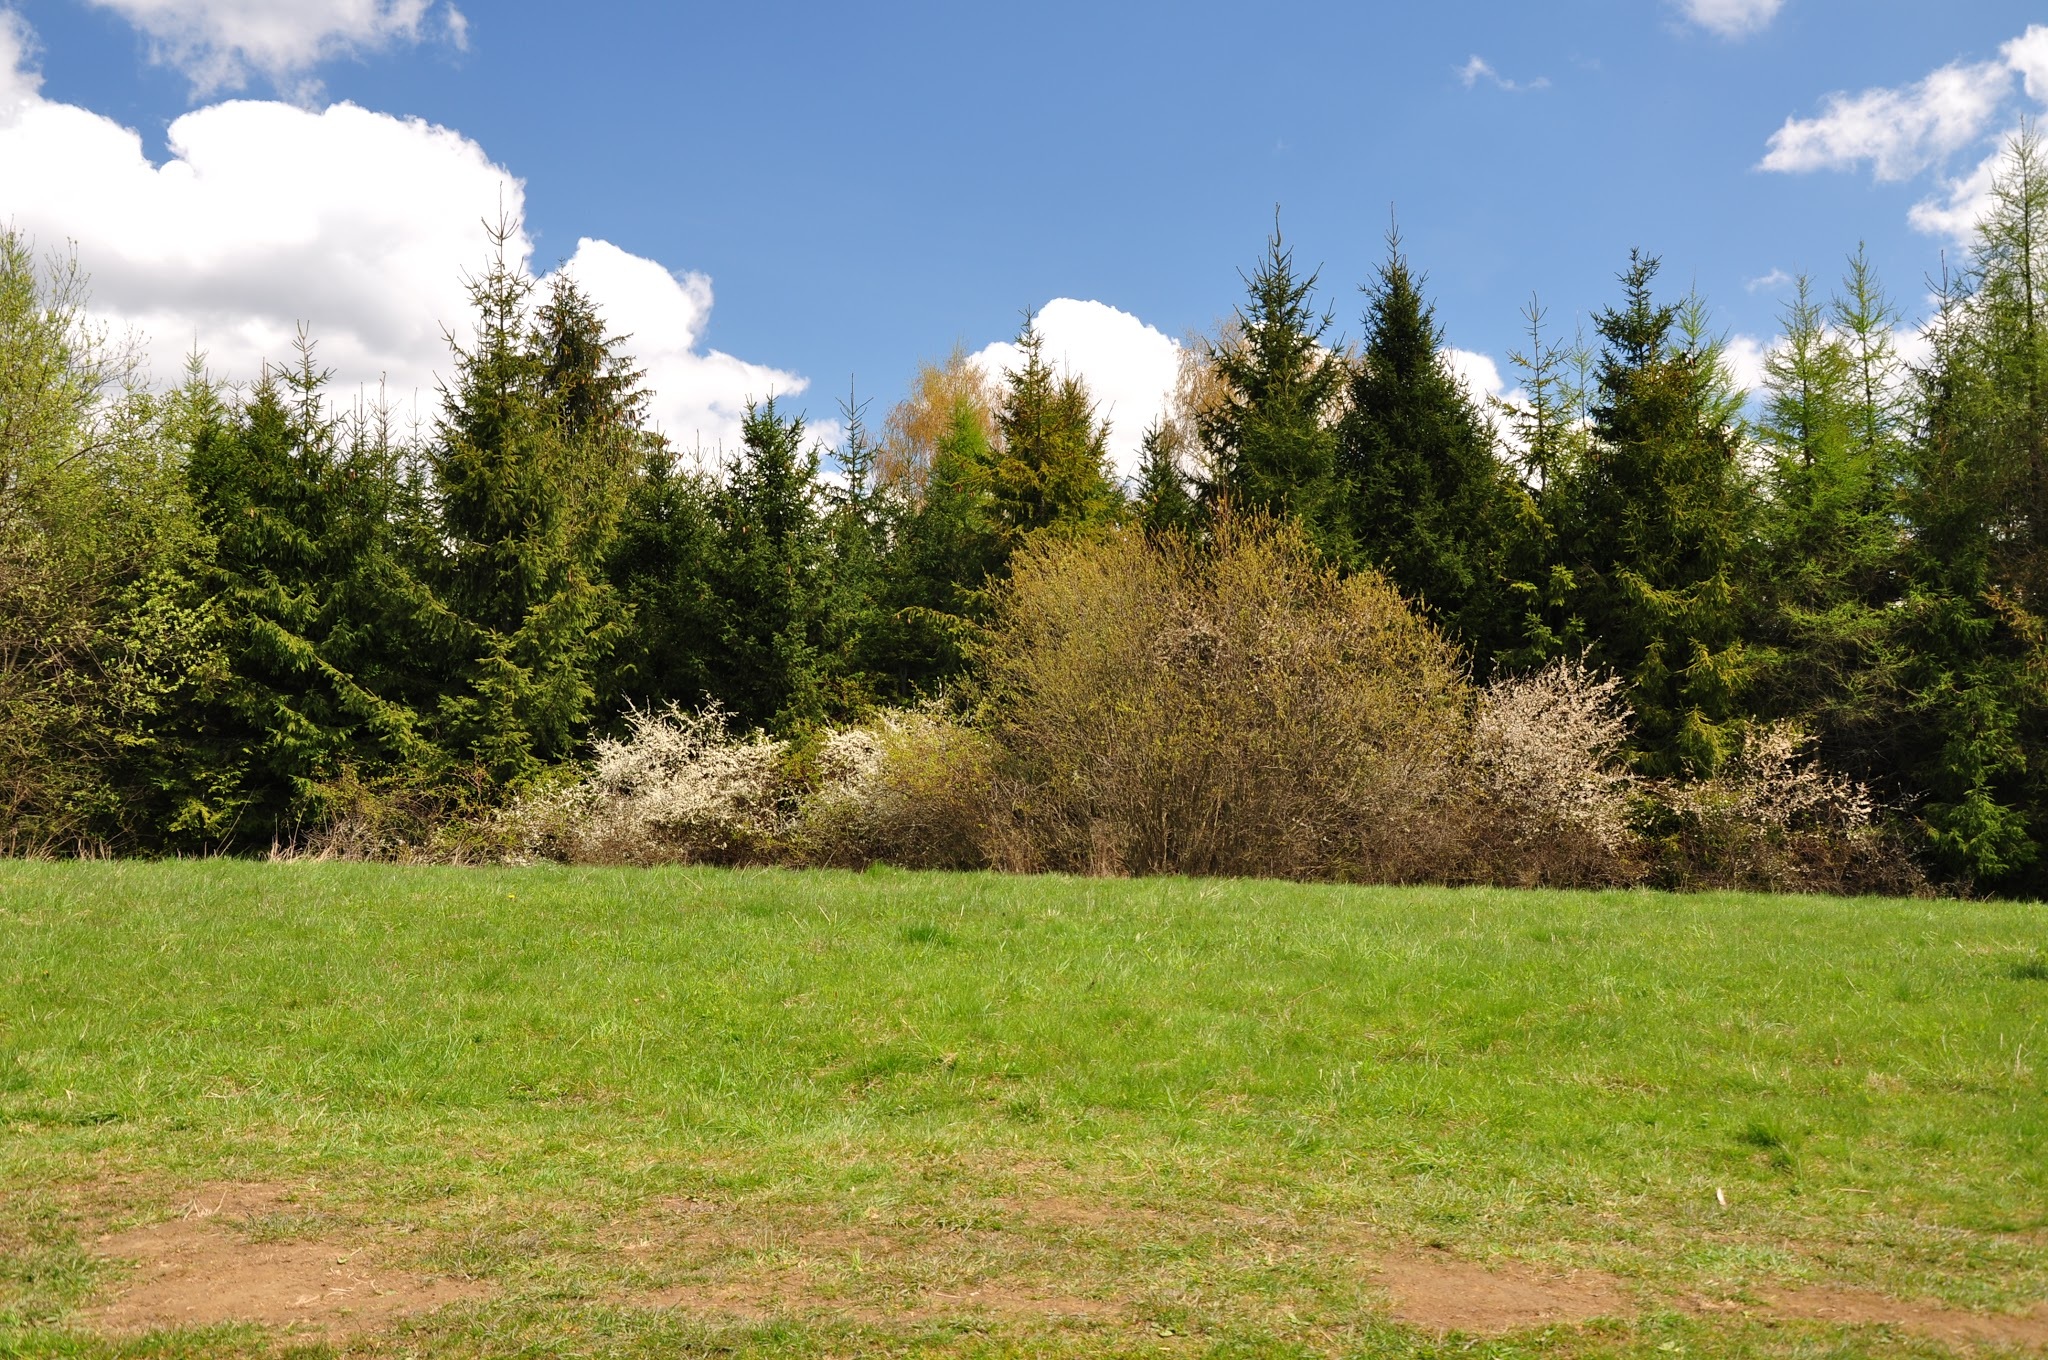
tree, nature, forest, grass, wilderness, mountain, plant, trail, lawn, meadow, prairie, hill, flower, spring, green, pasture, ranch, ridge, grassland, shrub, plateau, woodland, habitat, ecosystem, rural area, biome, natural environment, mountainous landforms, temperate coniferous forest, land lot